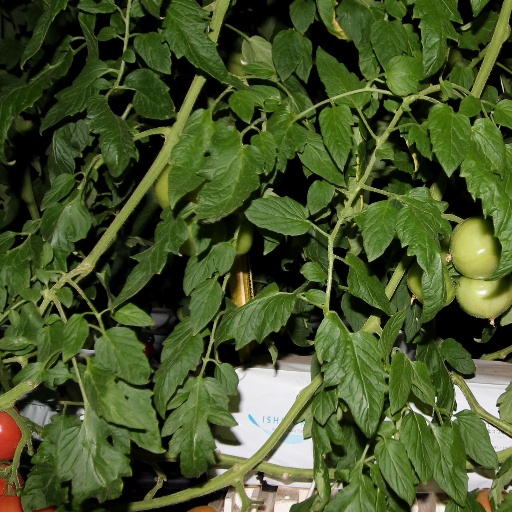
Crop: tomato